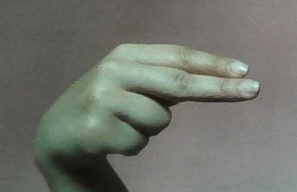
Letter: ain